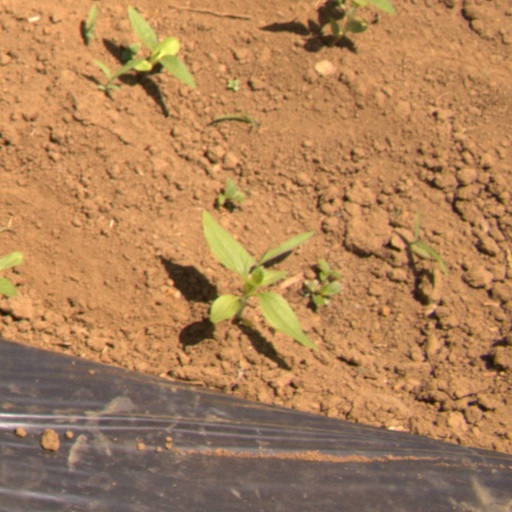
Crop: Jerusalem artichoke